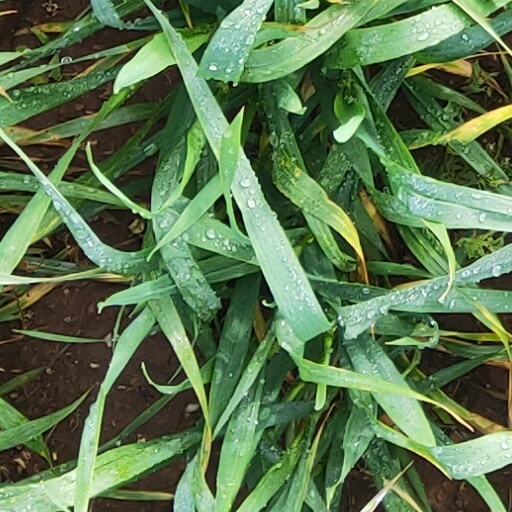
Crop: wheat